Robert Schuman

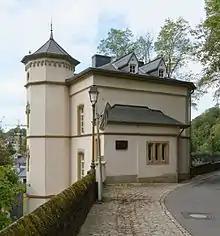
Schuman's birthplace in Clausen, a suburb of Luxembourg City

Schuman was born in 29 June 1886 in Clausen, Luxembourg, inheriting his father's German citizenship. His father, Jean-Pierre Schuman (d. 1900), who was a native of Lorraine and was born a French citizen, had become a German citizen when Lorraine was annexed by Germany in 1871, and he left to settle in Luxembourg, not far from his native village of Evrange.